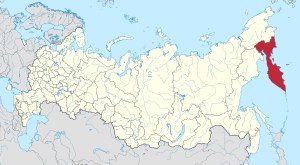
Kamtjatka
Kamtjatka kraj i Rusland.
Kamtjatka er en 1.250 km lang og 450 km bred halvø i Russisk fjernøsten med et areal på 472.300 km². Den ligger mellem Stillehavet og det Okhotske Hav. Kamtjatka er den største halvø i Østasien. Mod nord er den landfast med Østsibirien, og derfra strækker den sig sydpå i retning af de japanske øer. Den vigtigste by på Kamtjatka er Petropavlovsk-Kamtjatskij, der har ca. 195.000 indbyggere, og som ligger ved Avatjiskajabugten, der regnes for én af verdens største naturhavne.